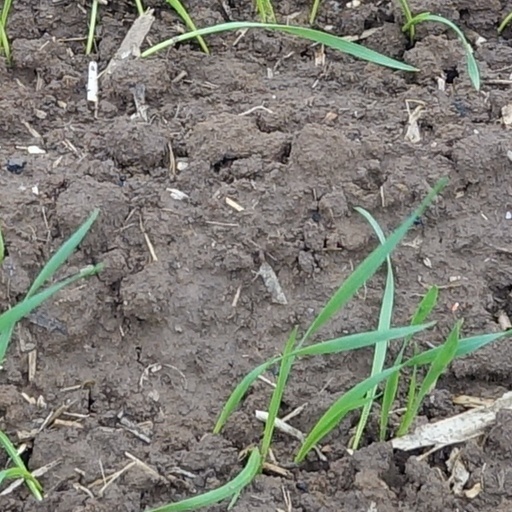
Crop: wheat